Ed Ricketts

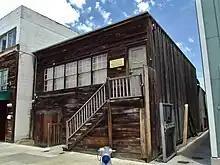
Ricketts' lab at 800 Cannery Row

In 1923, Ed Ricketts and his business partner Albert Galigher started Pacific Biological Laboratories (PBL), a marine biology supply house. The lab was located in Pacific Grove at 165 Fountain Avenue. The business was moved to 740 Ocean View Avenue, Monterey, California, with Ricketts as sole owner. Today, this location is 800 Cannery Row.